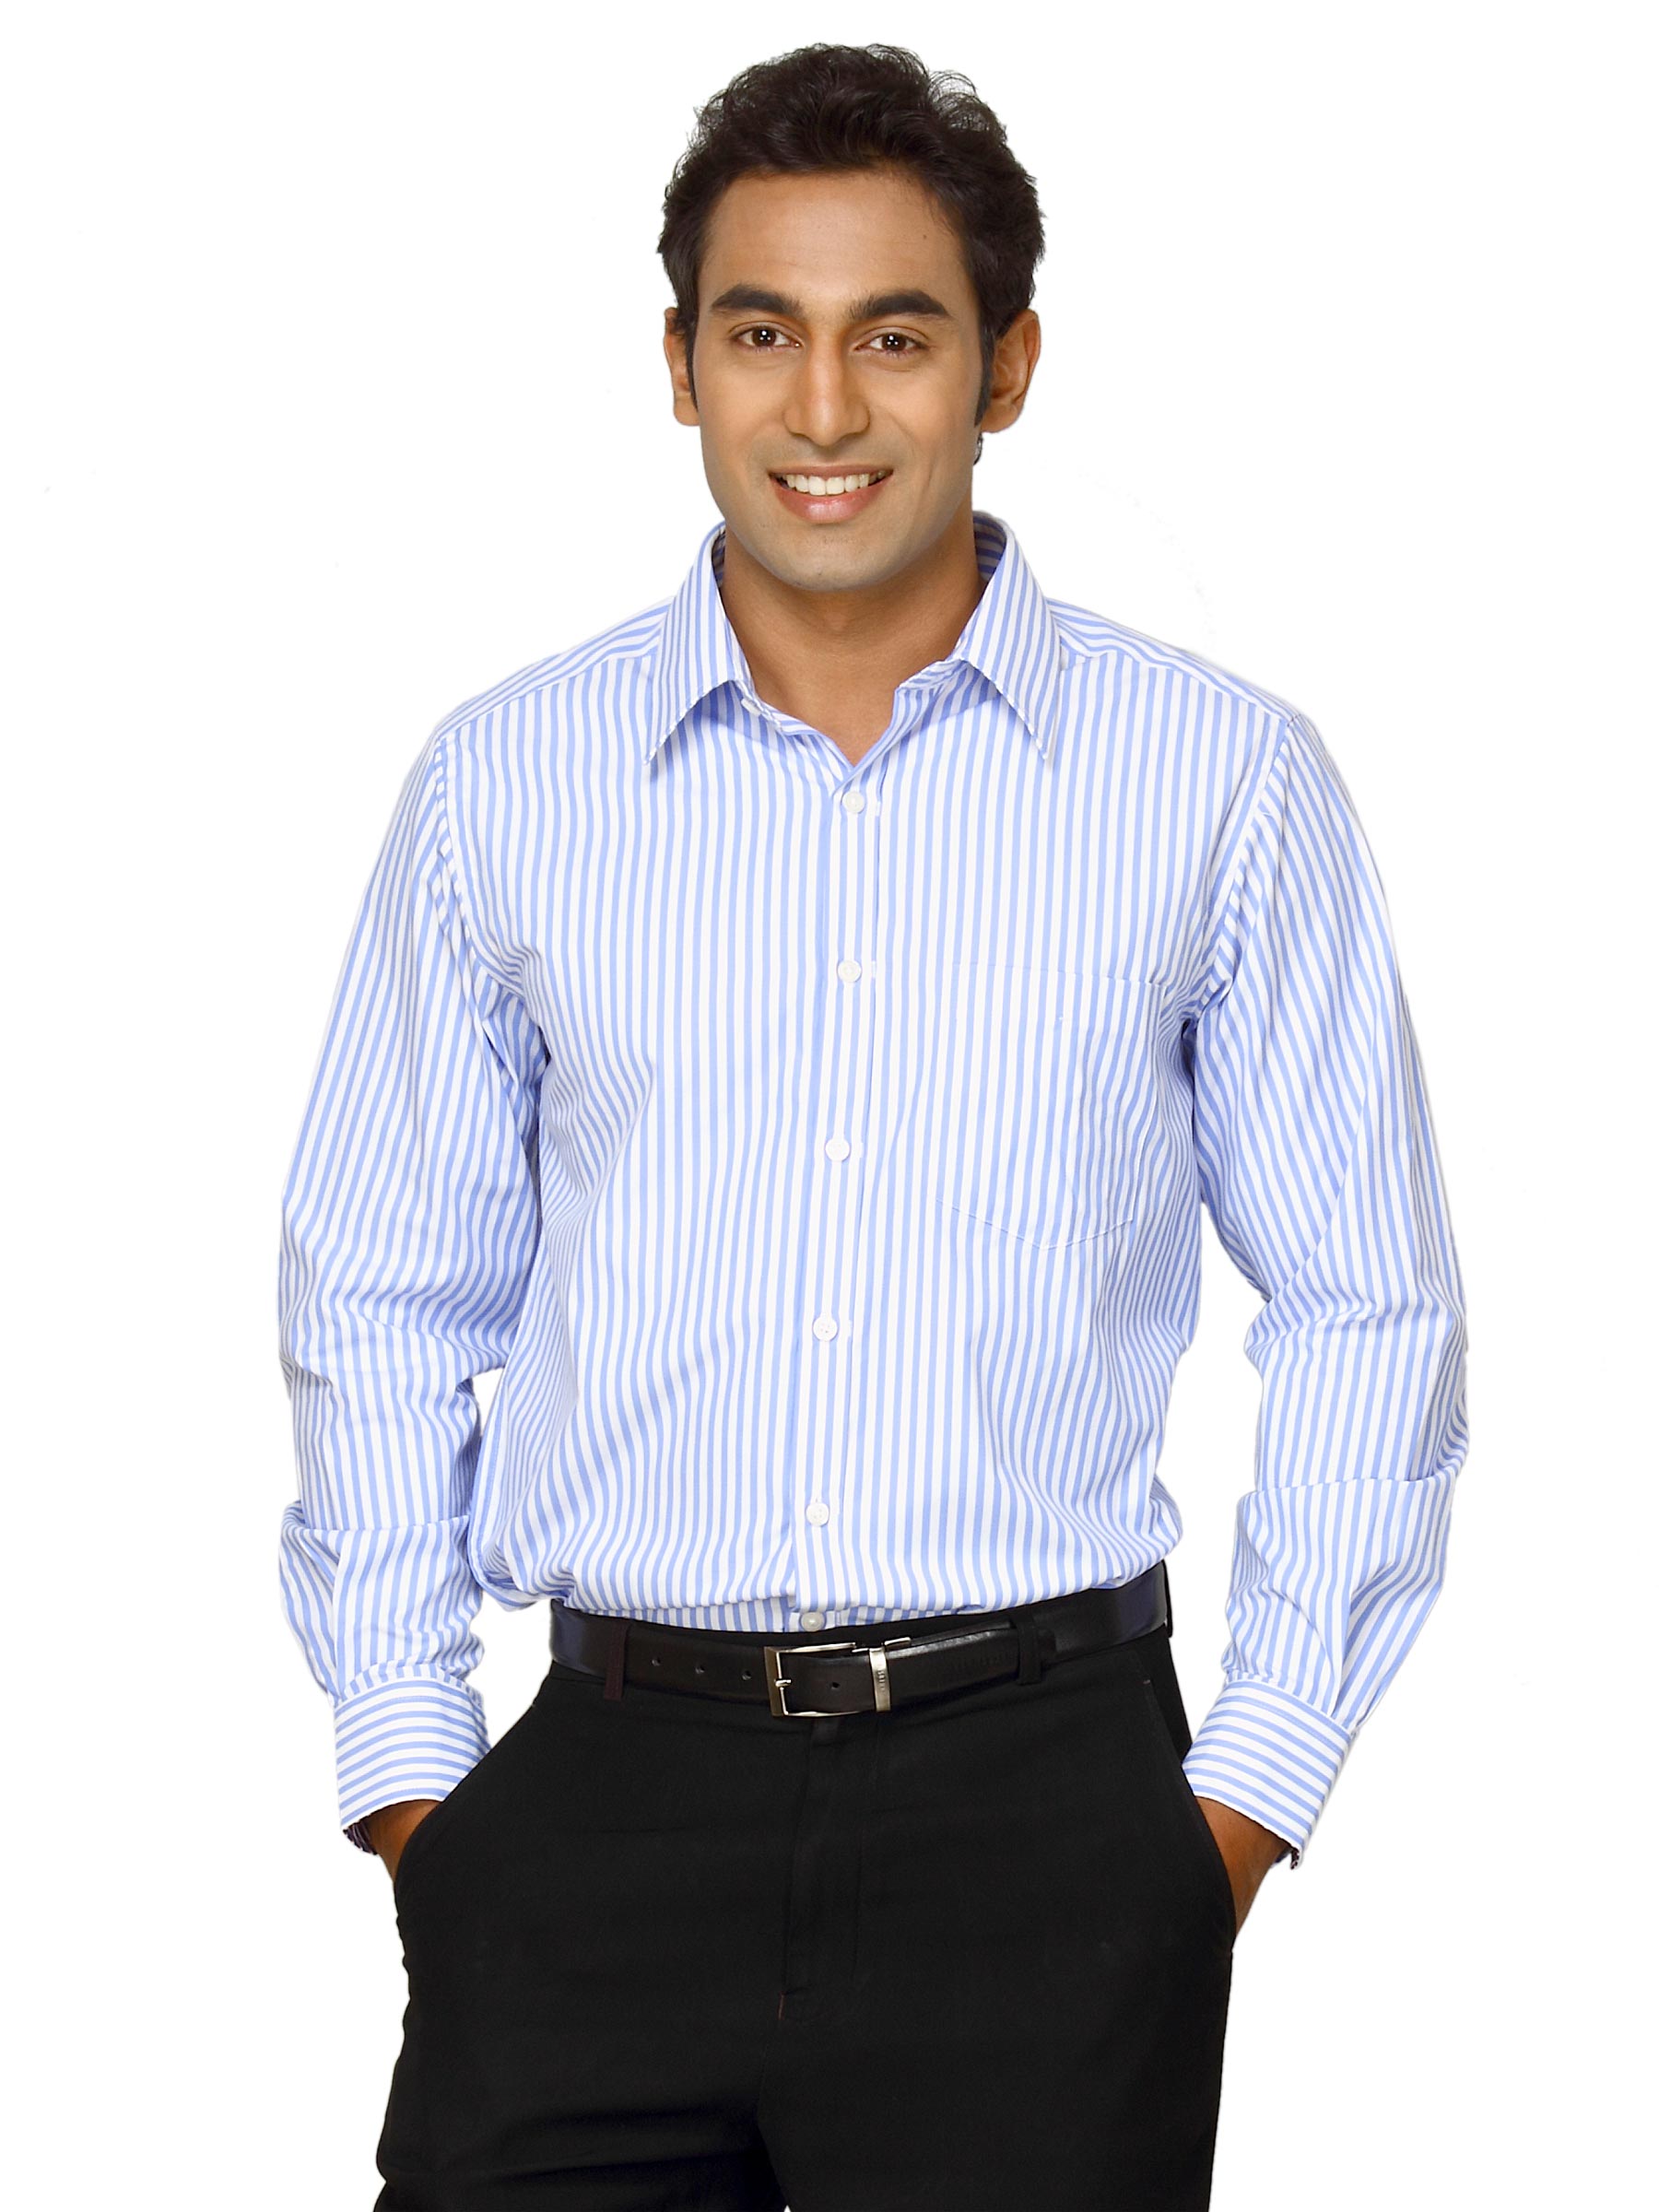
Indigo Nation Men Price catch Blue White Shirts
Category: Apparel / Topwear / Shirts
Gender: Men
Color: White
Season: Fall 2011
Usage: Formal